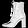
Label: Ankle boot